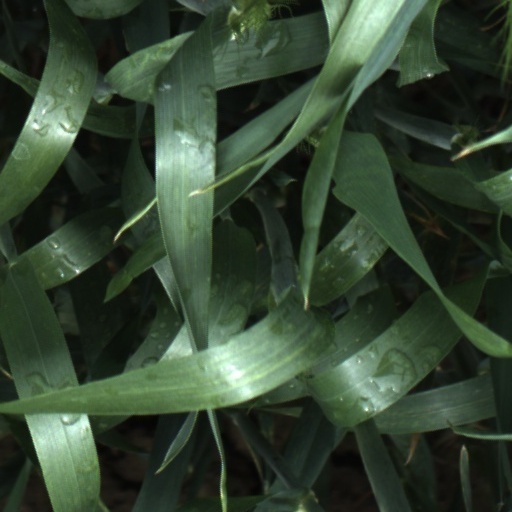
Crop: wheat